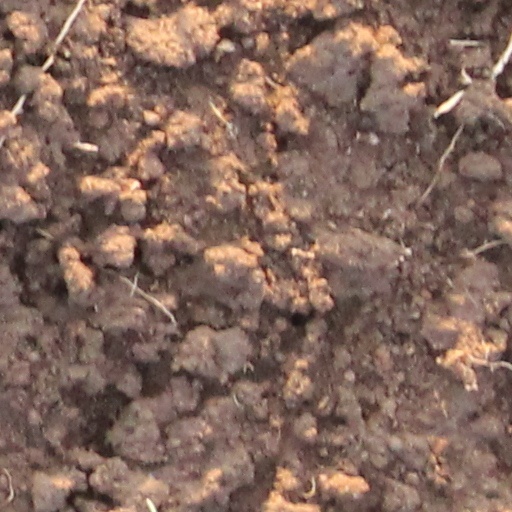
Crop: wheat